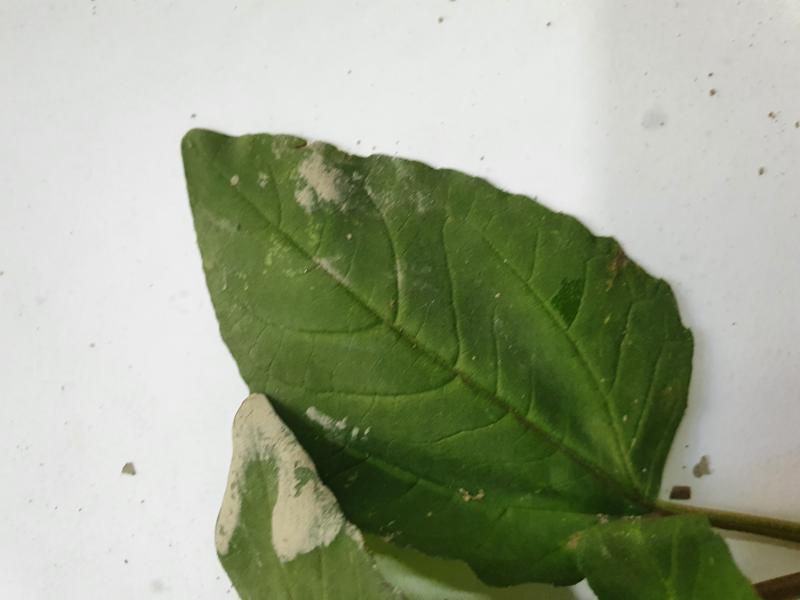
Weed species: Synedrella nodiflora